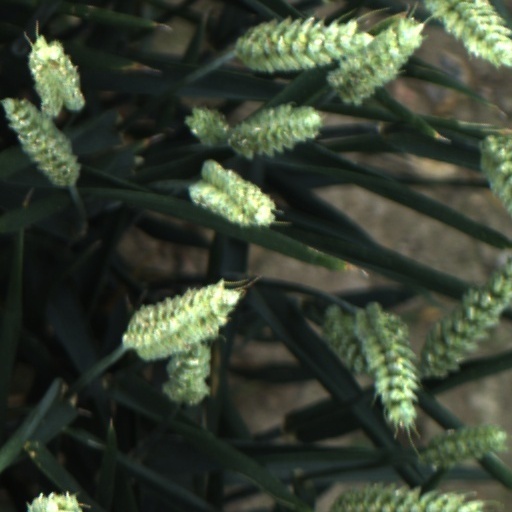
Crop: wheat